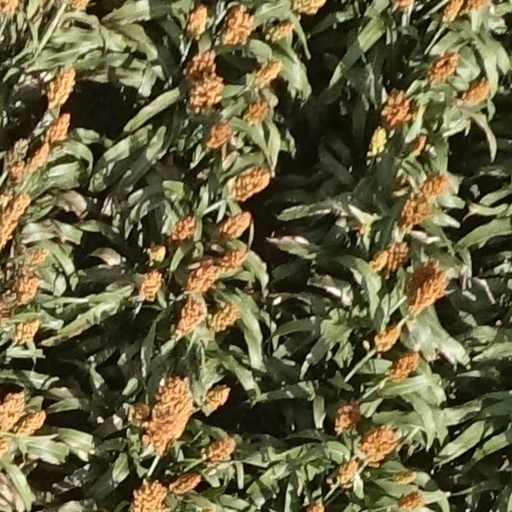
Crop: sorghum